Call Your Mother (restaurant)

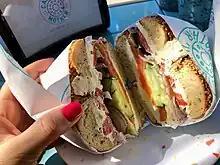
A Call Your Mother bagel sandwich.

The backbone of Call Your Mother's menu includes a variety of bagels (including everything, za'atar, sesame, cheese, and maple salt and pepper) and specialty schmears (such as garlic-herb, roasted vegetable and candied salmon cream cheeses). Specialty bagel sandwiches include the "Sun City" (bacon or pastrami, bodega-style eggs, cheese and spicy honey), the "Mountain View" (mashed avocado, bodega-style eggs, latkes and cheese) and the "Gleneagle" (candied salmon cream cheese, cucumber, crispy shallots and lettuce). Call Your Mother also offers traditional deli sandwiches on challah and rye as well as baked goods.